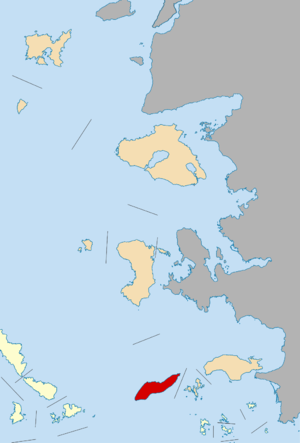
Ikaría, en français Icarie, appelée localement Nikaria ou Nicaria, avec pour ancien nom Dolíchē, est une île grecque de la mer Égée orientale. Elle tire son nom d’Icare, le fils de Dédale dans la mythologie grecque, qui serait tombé dans la mer proche de l’île.
La Grèce est organisée depuis le 1ᵉʳ janvier 2011 en 13 régions et 325 dèmes.